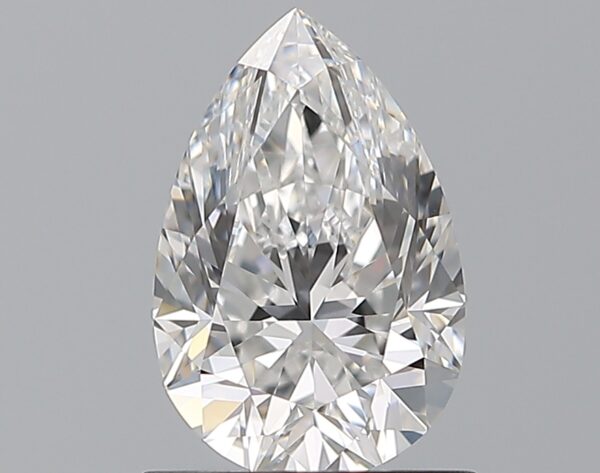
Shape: pear
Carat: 1
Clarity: IF
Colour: E
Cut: VG
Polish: EX
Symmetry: EX
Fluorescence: N
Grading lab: GIA
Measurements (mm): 8.31 x 5.49 x 3.6